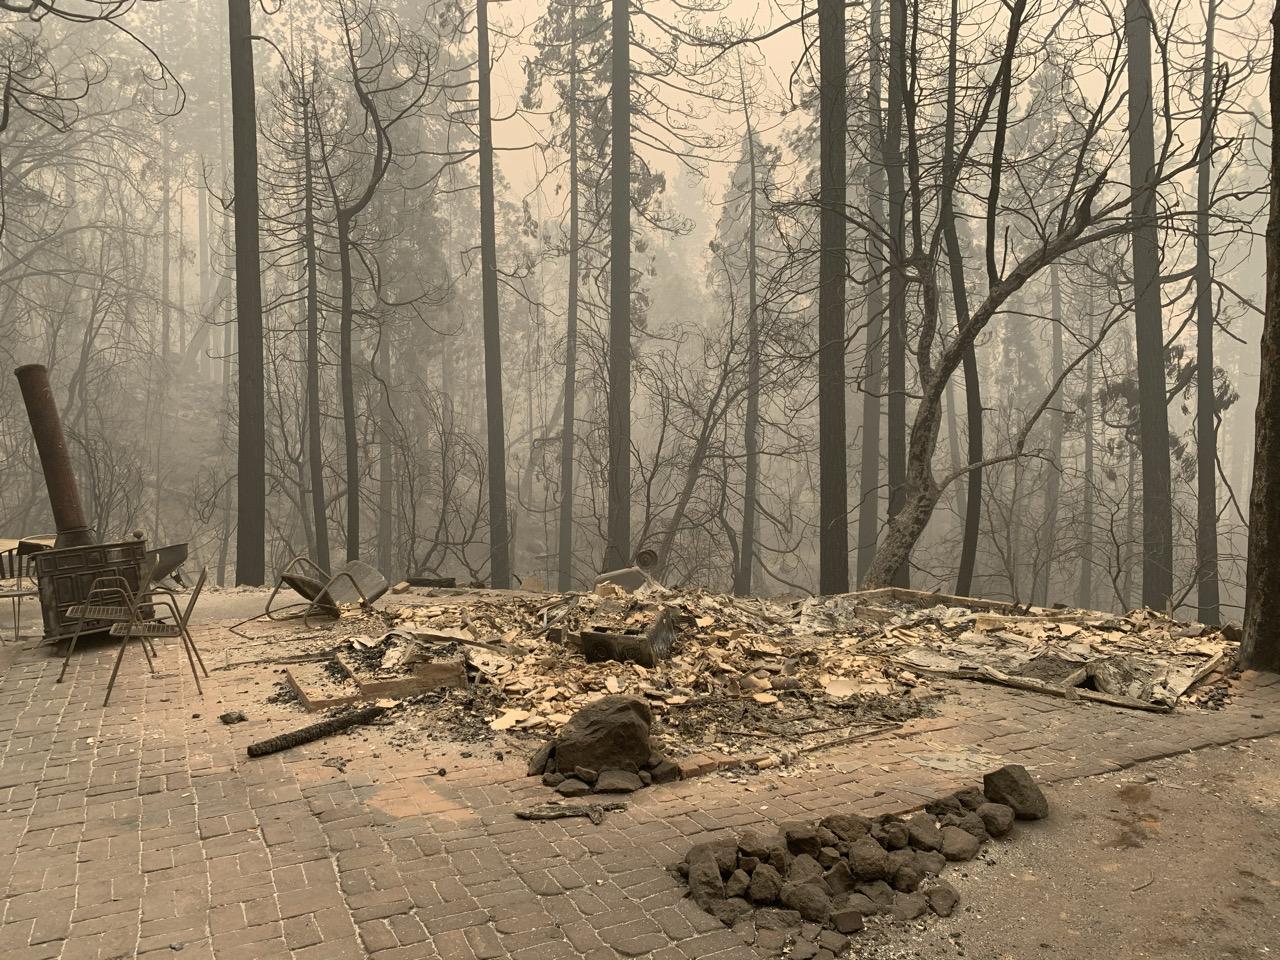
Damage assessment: destroyed